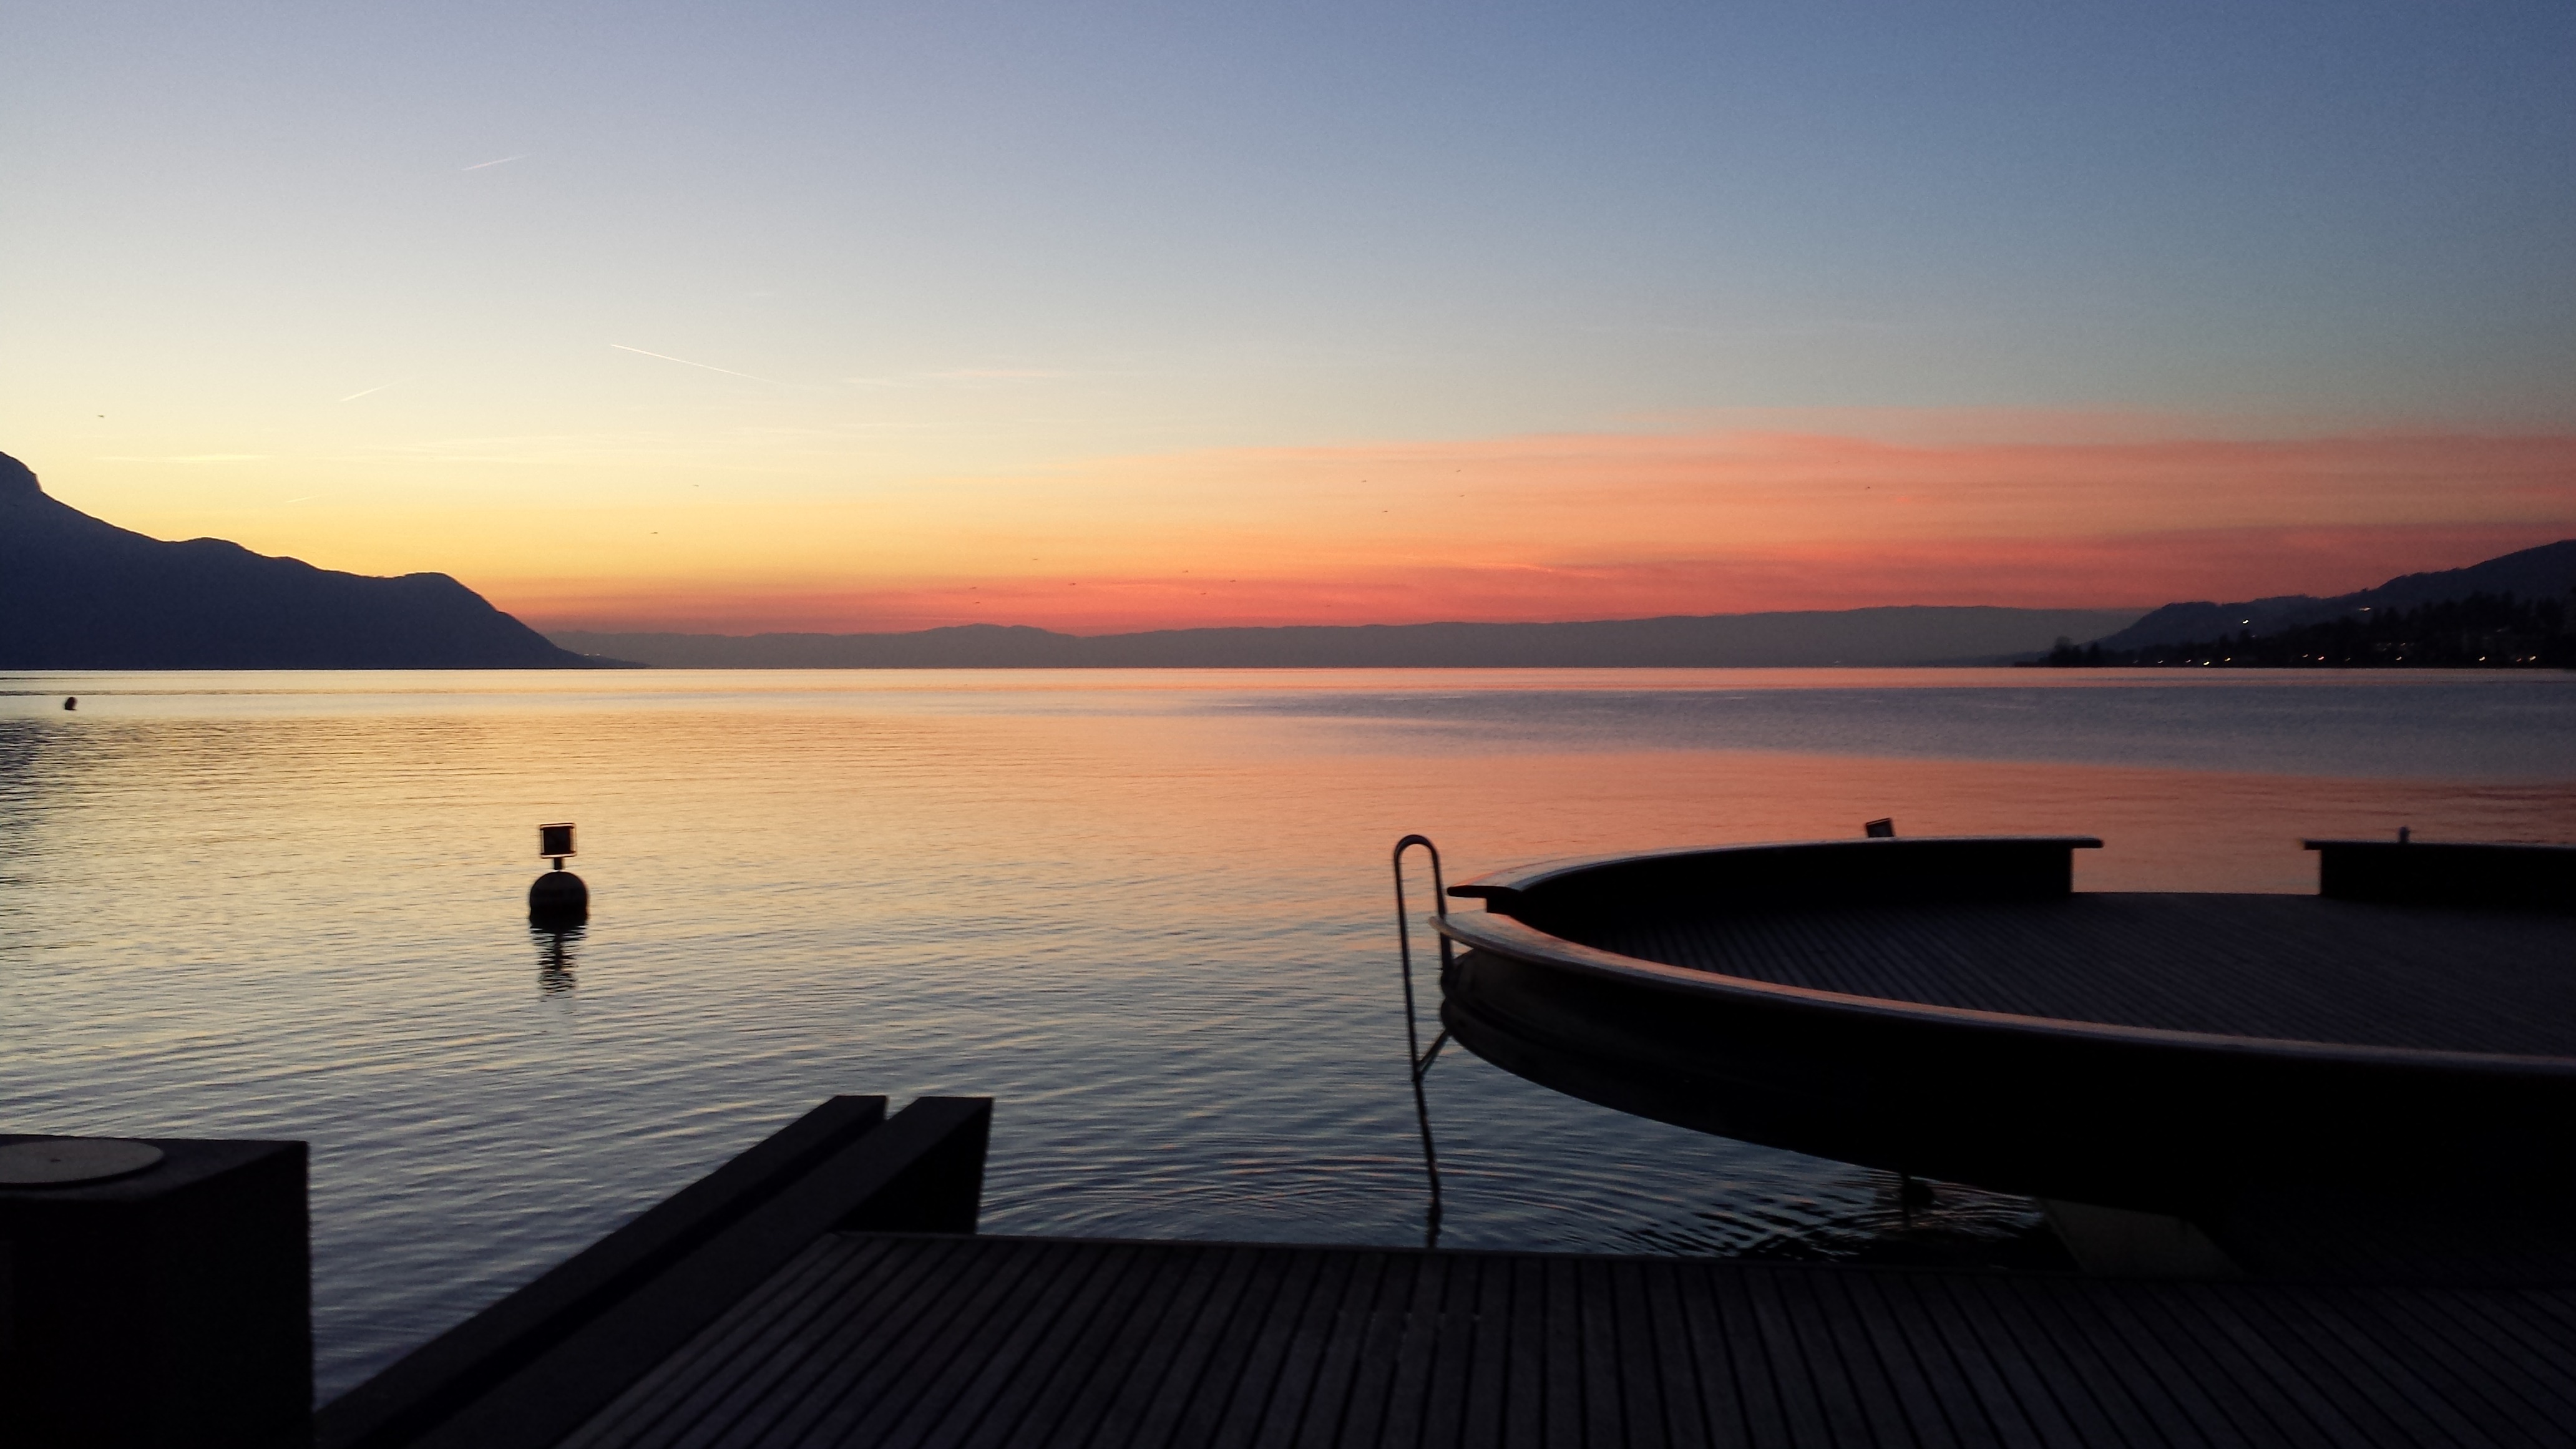
sea, coast, ocean, horizon, sunrise, sunset, boat, morning, shore, dawn, dusk, evening, reflection, vehicle, bay, winters, lake geneva